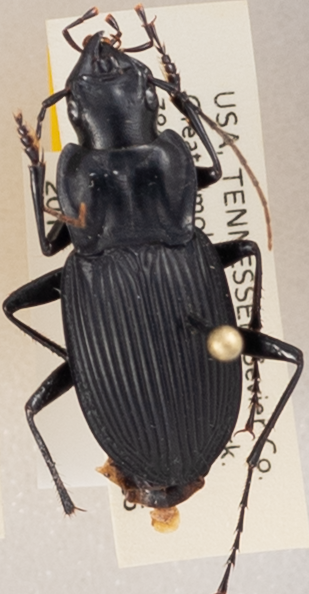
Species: Dicaelus teter
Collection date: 2017-07-25
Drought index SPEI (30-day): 0.118
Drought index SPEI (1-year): -0.54
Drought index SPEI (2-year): -0.524